Zamindars of Natore

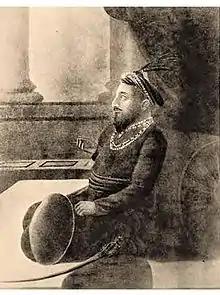
Murshid Quli Khan, the Nawab of Bengal under whom the Zamindars of Natore served.

Chalan Beel, (a "beel" in Bengali denotes a large lake or marsh that fills up with water during the monsoons) was spread over a part of what is now Natore District. Legend has it that Raja (zamindar) Ramjivan Moitra was once travelling by boat searching for a suitable place to build his principal residence. While travelling through Chalan beel, he saw a snake that had caught a frog. Seeing this his learned "pundits" interpreted it as a sign that the end of his search had arrived and therefore told him that this should be the place of his residence. Whereupon the Raja called out to his boatmen: "Nao Tharo", "nao" meaning 'boat', and "tharo" meaning 'stop'in Hindustani. From a corruption of this exclamation, the place eventually came to be called 'Nator'.